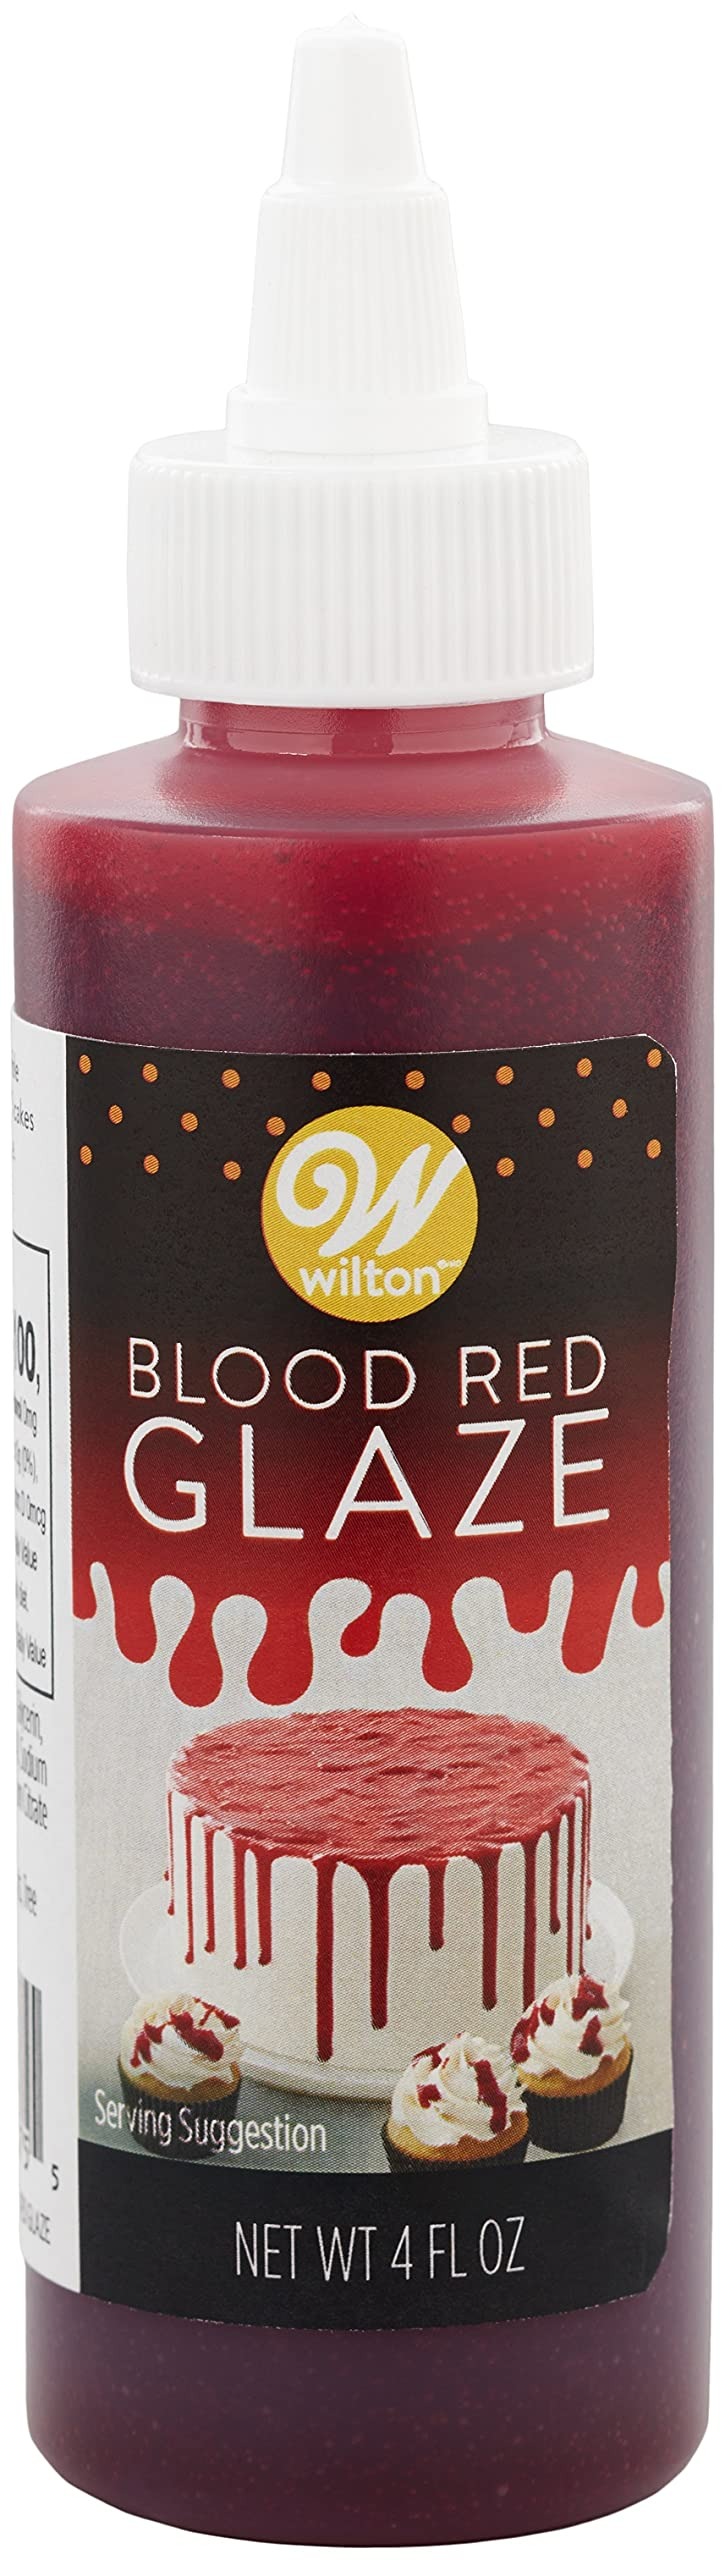
Item Name: Edible Red Blood Glaze Icing, 4 Fl. oz.
Bullet Point 1: Dress up your treats for Halloween with this Edible Fake Blood Glaze.
Bullet Point 2: Best of all, it's ready to use straight from the bottle - no heating or mixing required.
Bullet Point 3: A fun way to trick your friends and family, this blood icing is a great way to add a little trick to your treats!
Bullet Point 4: This package contains one 4oz bottle of glaze; blood red.
Bullet Point 5: Made on equipment that also processes: Milk, Soy, Wheat, Peanuts, Tree Nuts, Fish and Shellfish.
Product Description: Dress up your treats for Halloween with this Edible Fake Blood Glaze. Great for using on Halloween cakes and cupcakes, this red blood icing is perfect for dripping down the sides of cakes or drizzling on treats. Best of all, it's ready to use straight from the bottle - no heating or mixing required. Give your white Halloween cake a bold pop of color with a drip of this fake blood icing, or use it to add a surprise in the center of homemade cupcakes, truffles or candies. A fun way to trick your friends and family, this blood icing is a great way to add a little trick to your treats! This package contains one 4oz bottle of glaze; blood red. Made on equipment that also processes: Milk, Soy, Wheat, Peanuts, Tree Nuts, Fish and Shellfish. Made in USA.
Value: 4.0
Unit: Fl Oz

Price: 14.5